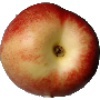
Label: Nectarine 1